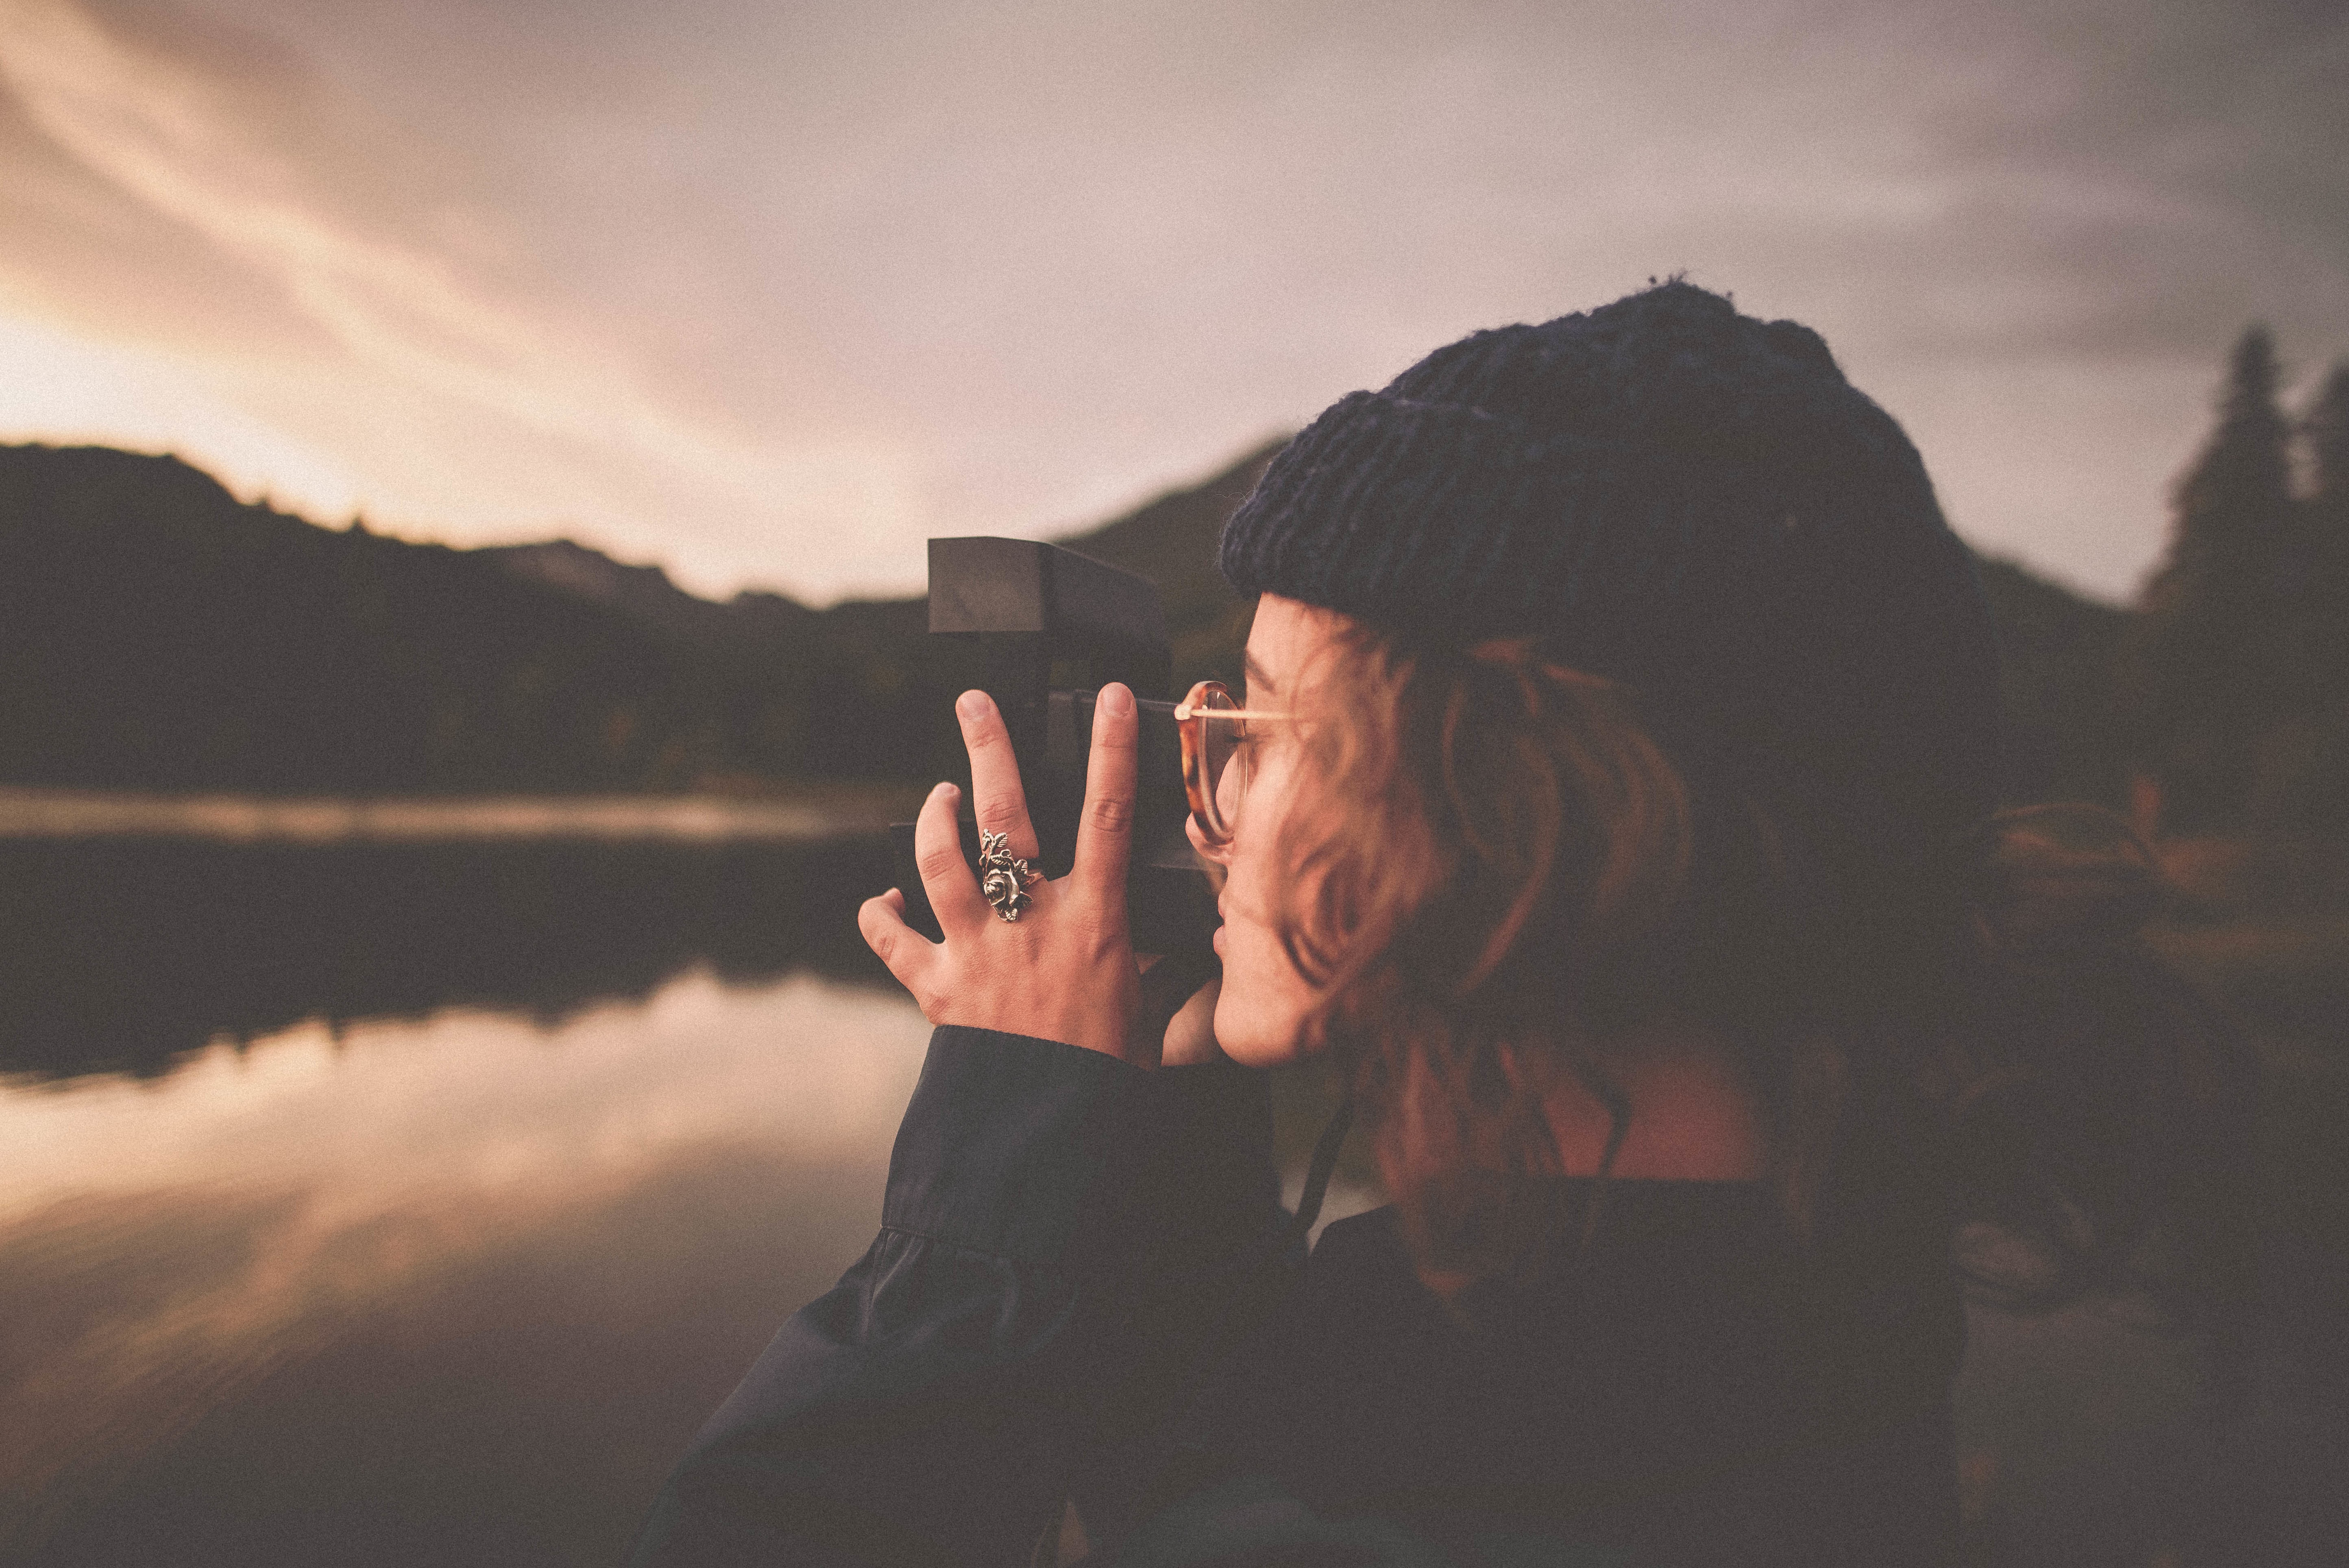
silhouette, person, cloud, woman, sunset, sunlight, morning, female, evening, reflection, romance, darkness, lady, polaroid, photograph, emotion, interaction, atmospheric phenomenon